Old Louisiana

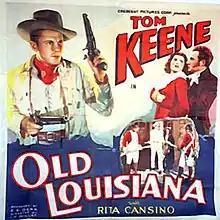

Old Louisiana is a 1937 American Western film, directed by Irvin Willat. It stars Tom Keene, Rita Hayworth, and Will Morgan.